Talmenka, Talmensky District, Altai Krai

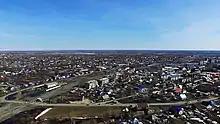
View of Talmenka

Talmenka is an urban locality (work settlement) and the administrative center of Talmensky District of Altai Krai, Russia. Population: